Eunice Lake (Nova Scotia)

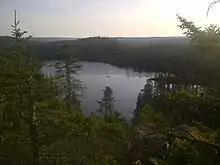
A view of Eunice Lake from above

It can only be accessed by the Admiral Lake Loop on the Musquodoboit Rail-Trail system. Other lakes encountered on the hike include Bayers Lake, Admiral Lake, and Little Lake.